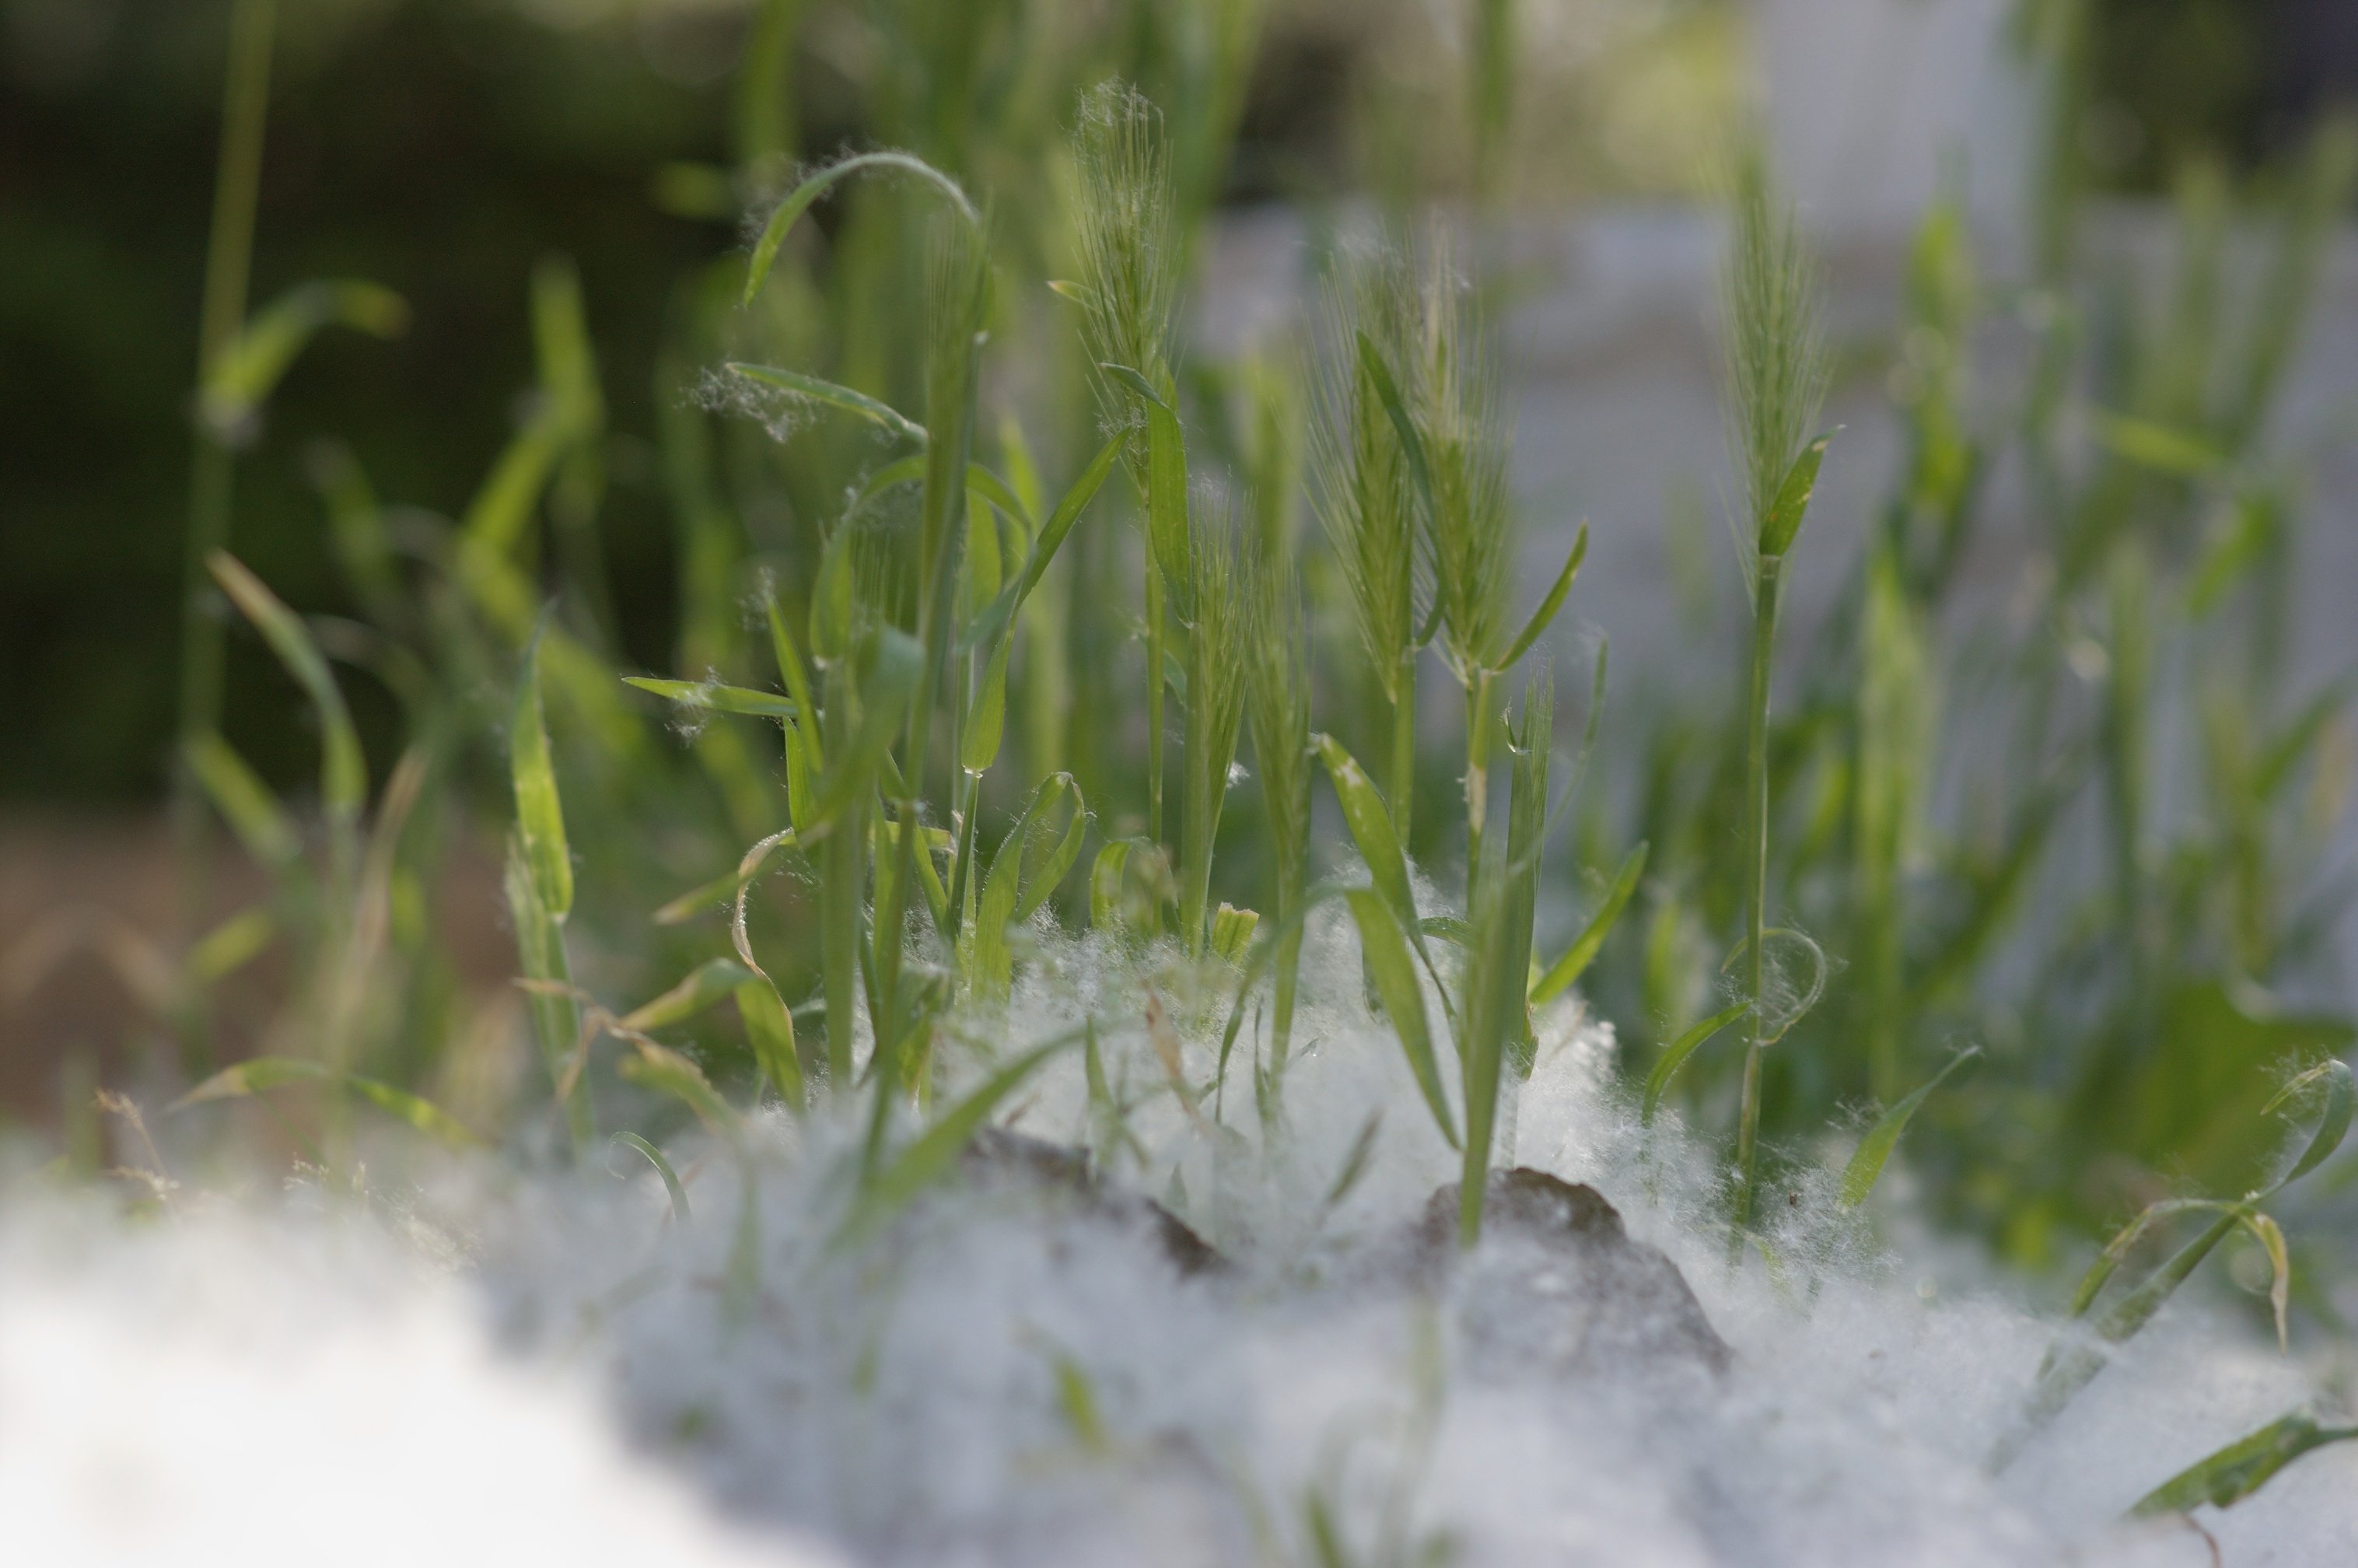
nature, grass, plant, lawn, leaf, flower, frost, green, flora, close up, rawtherapee, germany, berlin, walimex, samyang, pentax, 85mm, lenstagged, steffenzahn, k100d, justpentax, iamflickr, 85mmf14, walimex85mm, walimexpro8514if, moisture, macro photography, grass family, plant stem